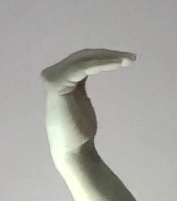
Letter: haa